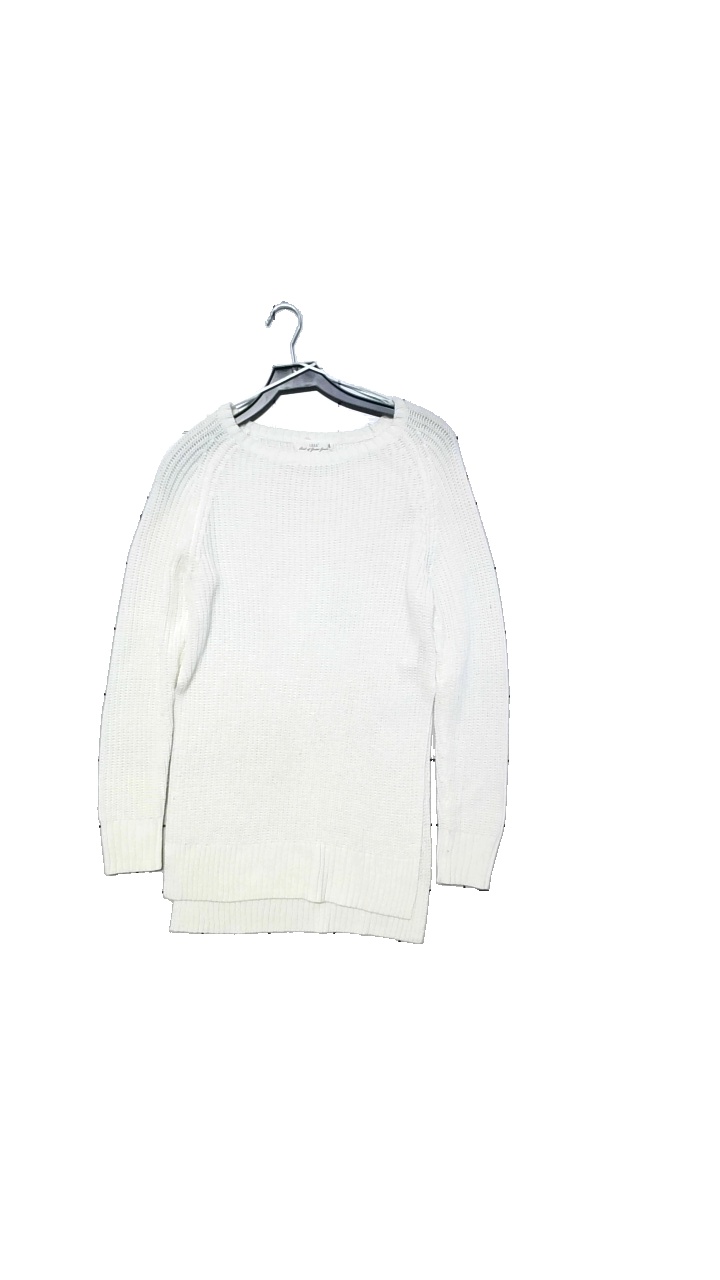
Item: Sweater (Ladies)
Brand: H&m
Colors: White
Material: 100% acrylic
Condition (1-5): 4
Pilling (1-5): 4
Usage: Reuse
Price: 50-100